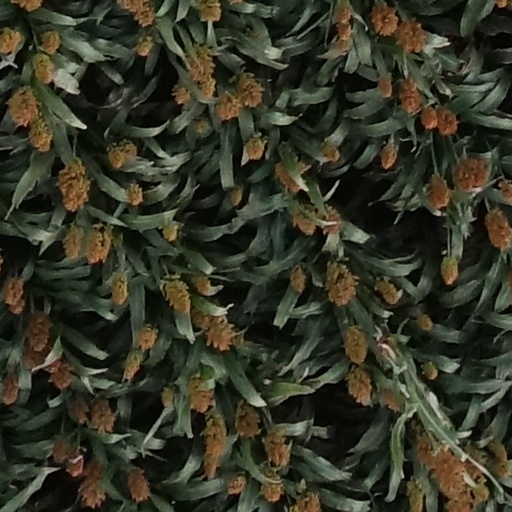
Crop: sorghum